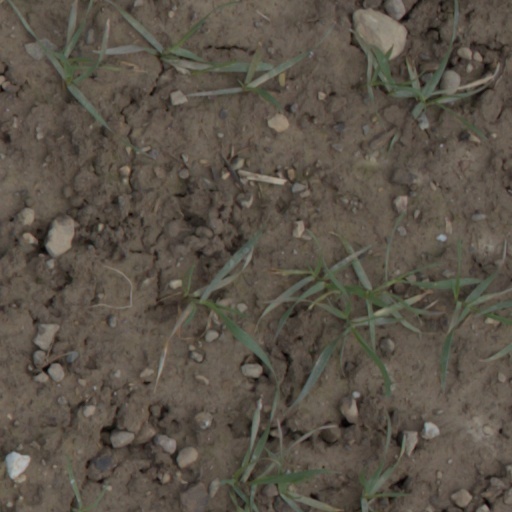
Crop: wheat